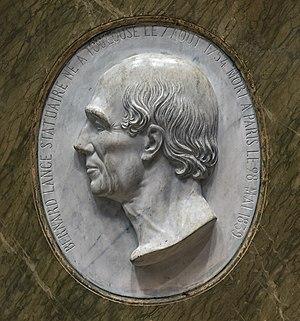
Bernard Lange, né à Toulouse le 7 août 1754 et mort à Paris le 28 mai 1839, est un sculpteur français.
Antoine Étex, né à Paris le 20 mars 1808 et mort à Chaville le 14 juillet 1888, est un sculpteur, peintre, architecte et littérateur français.